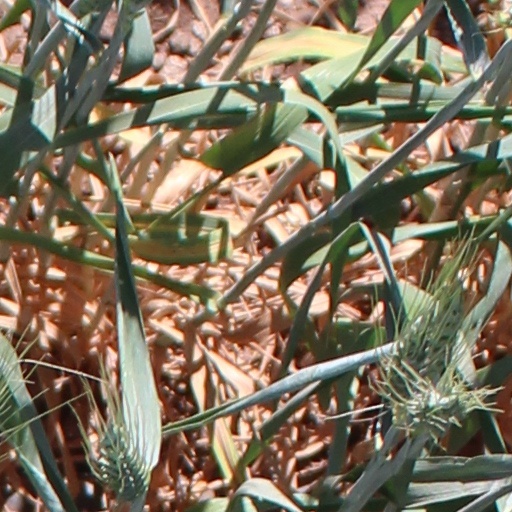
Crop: wheat